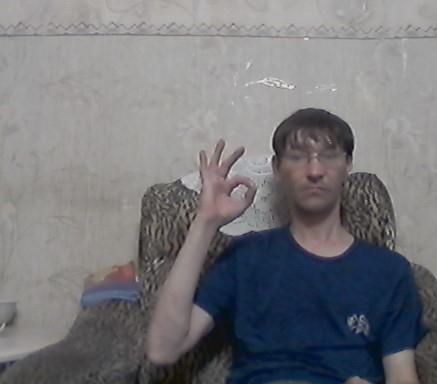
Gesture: ok